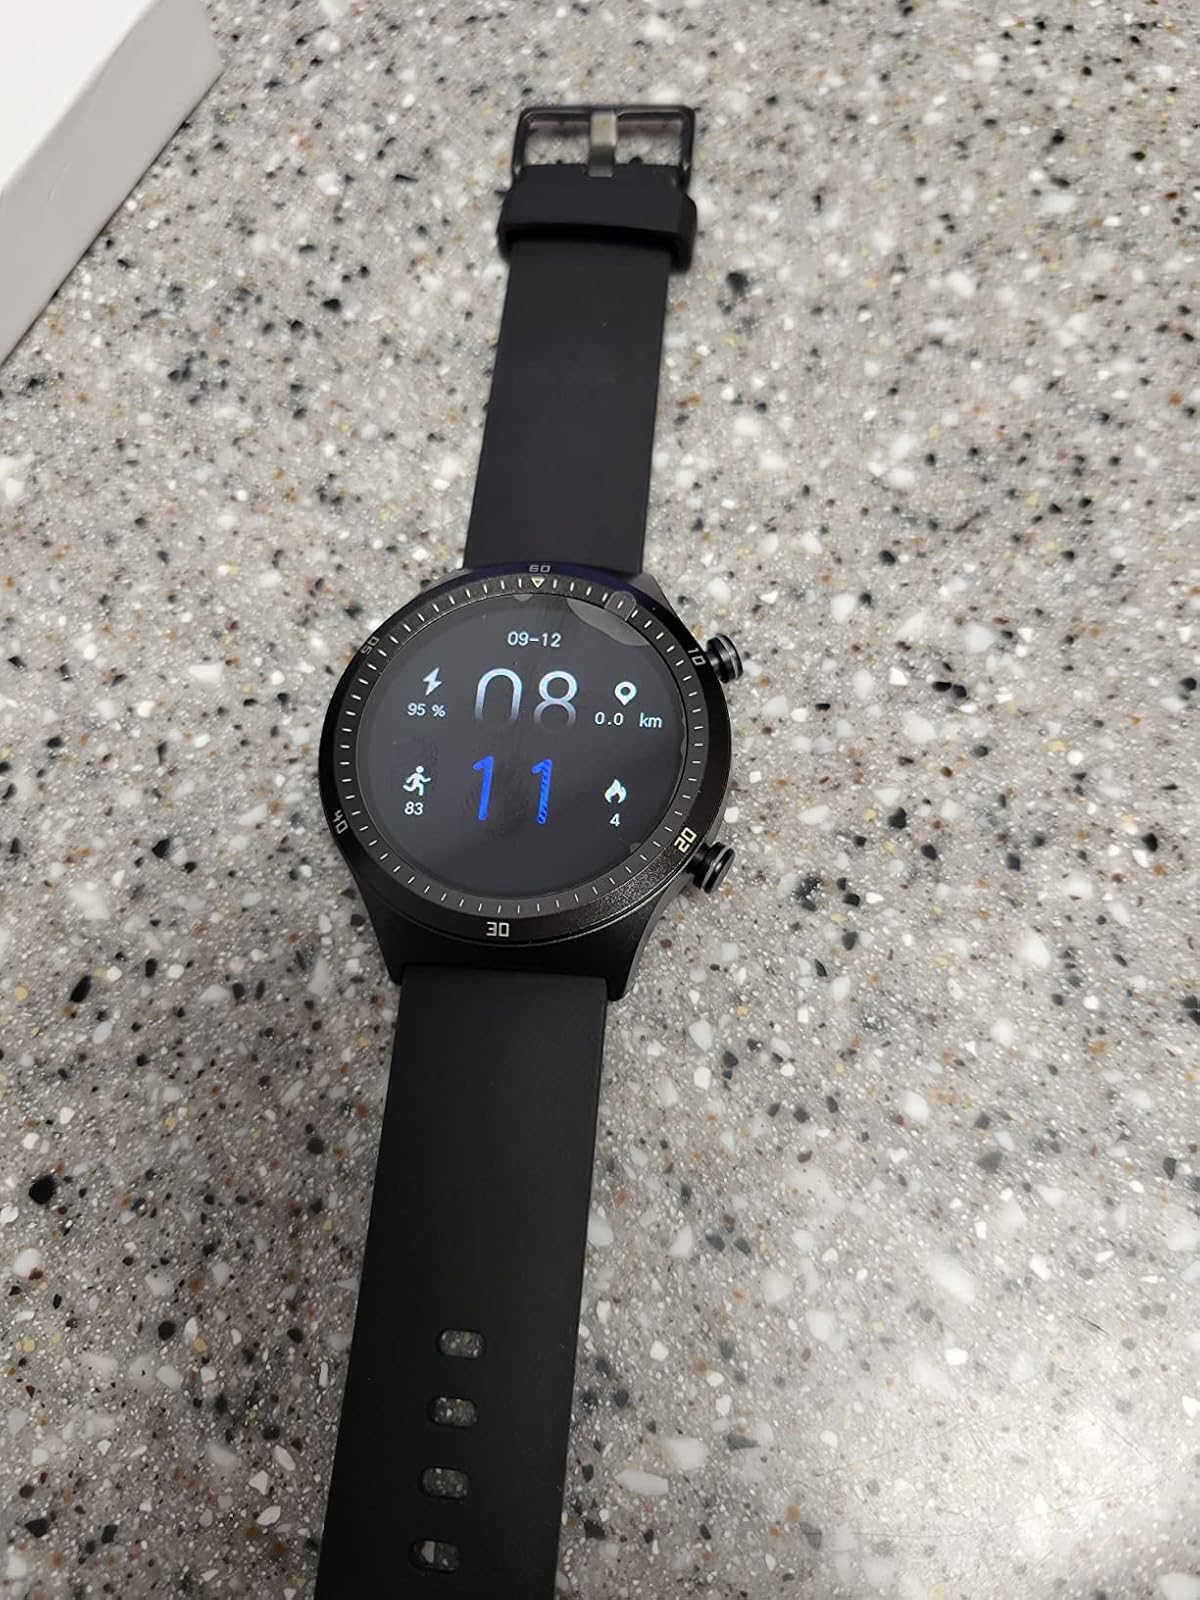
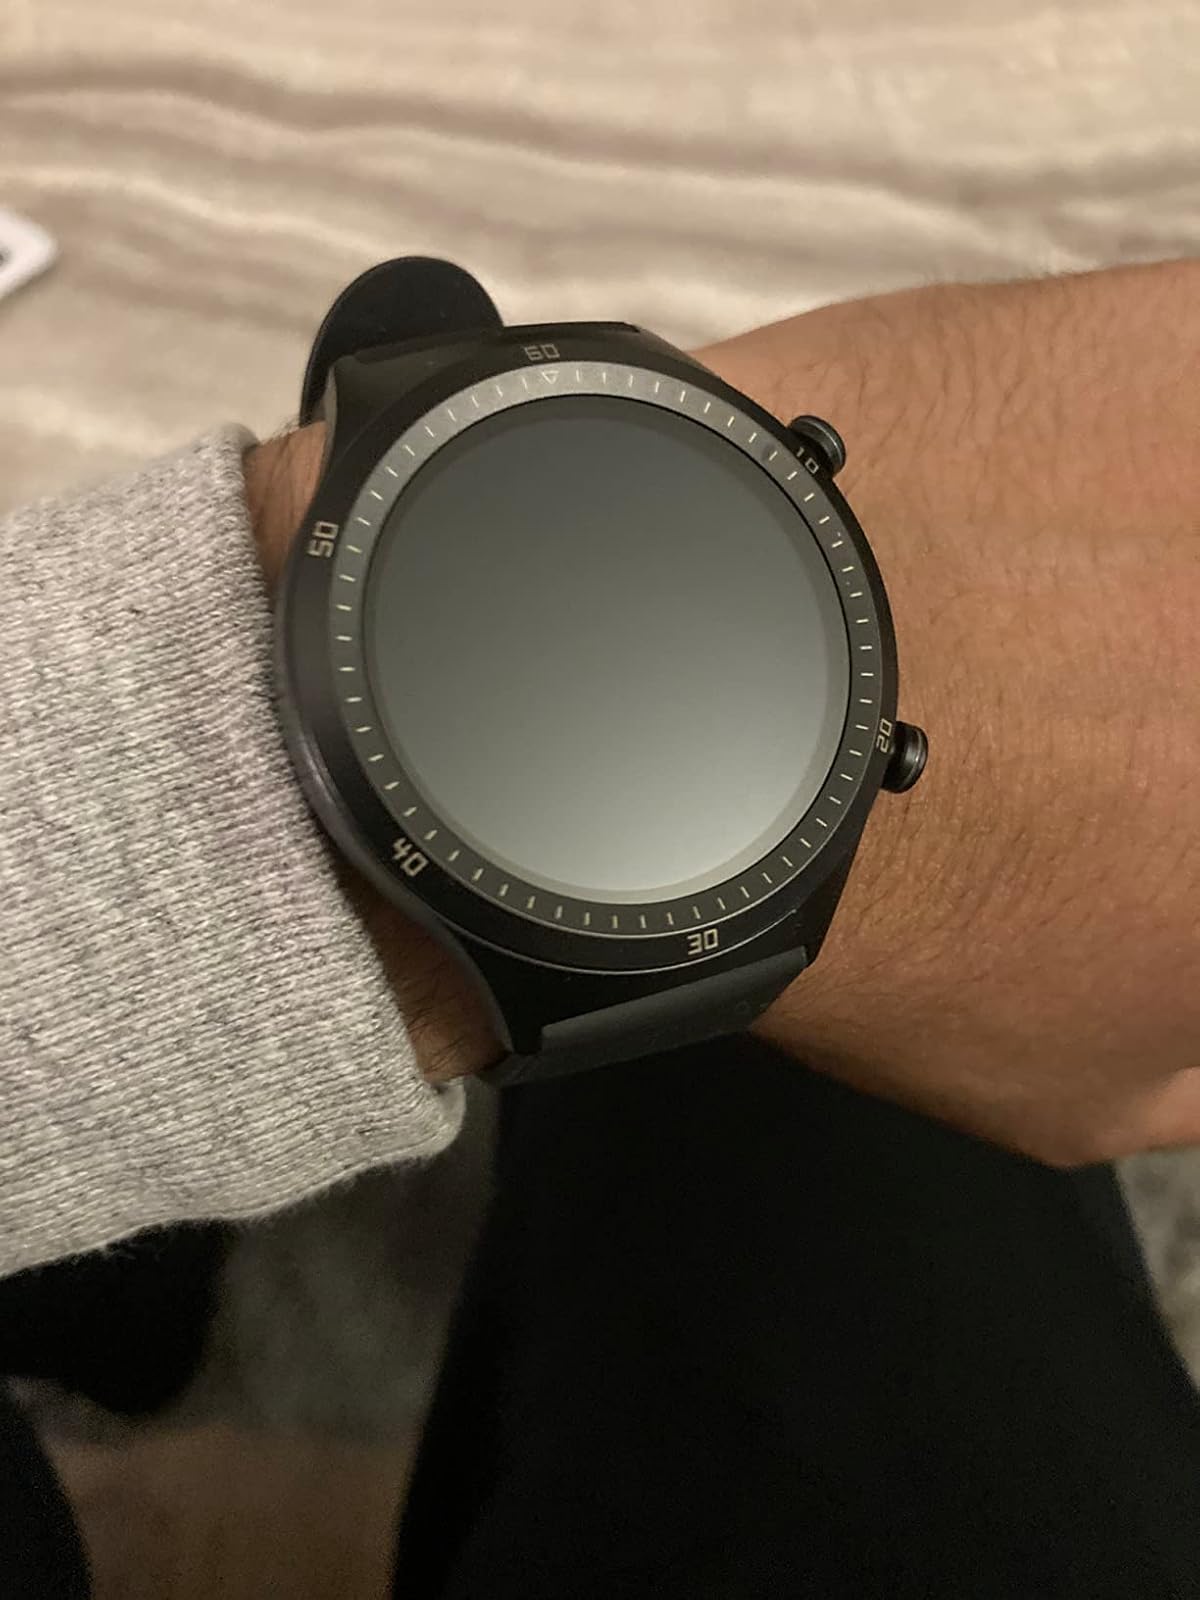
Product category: smartwatch
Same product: yes